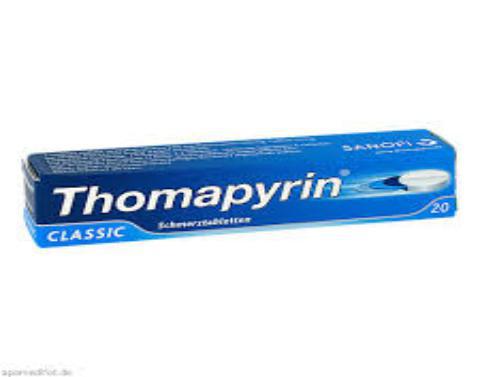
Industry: Medical